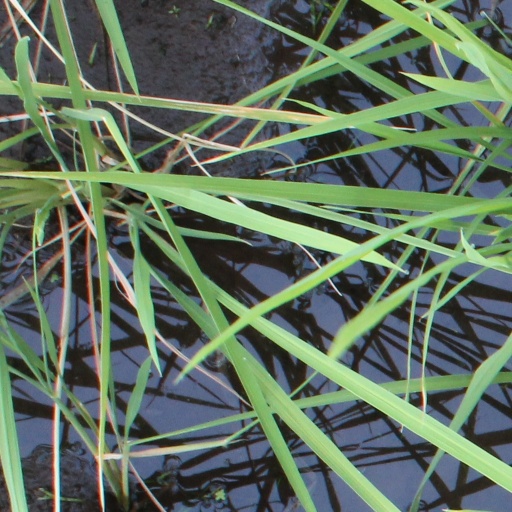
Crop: rice